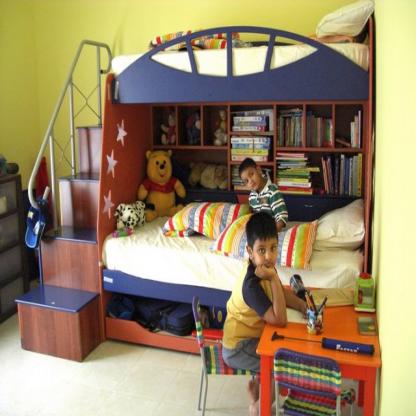
Scene: Indoor